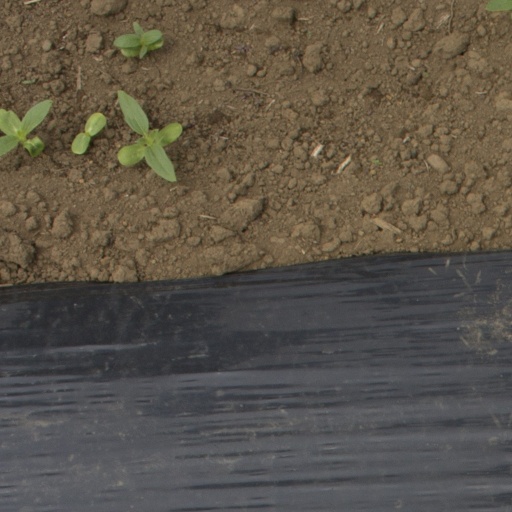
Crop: Jerusalem artichoke